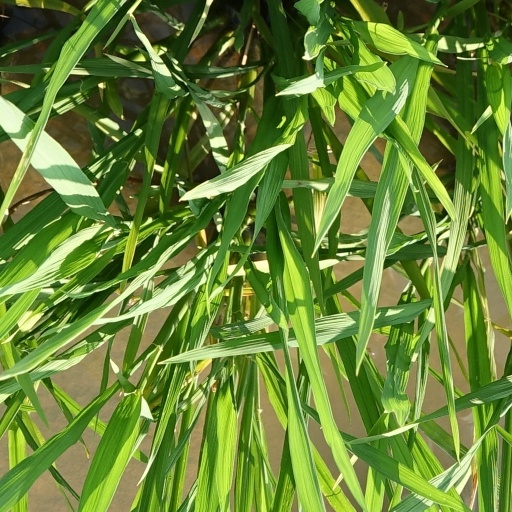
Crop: rice